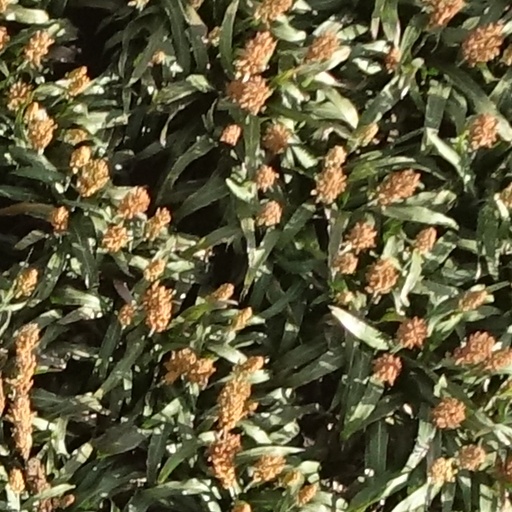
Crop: sorghum